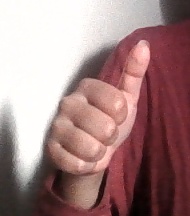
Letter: aleff